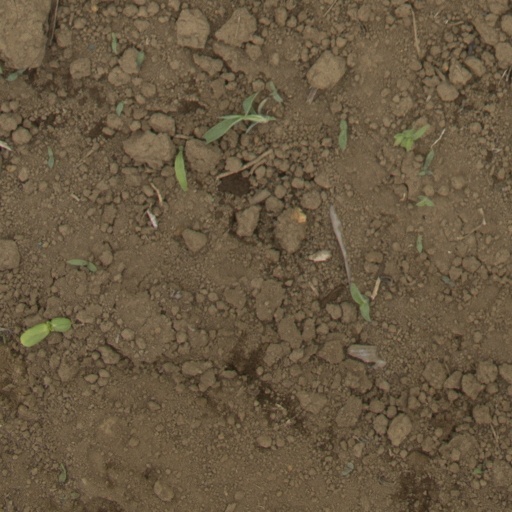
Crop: Jerusalem artichoke